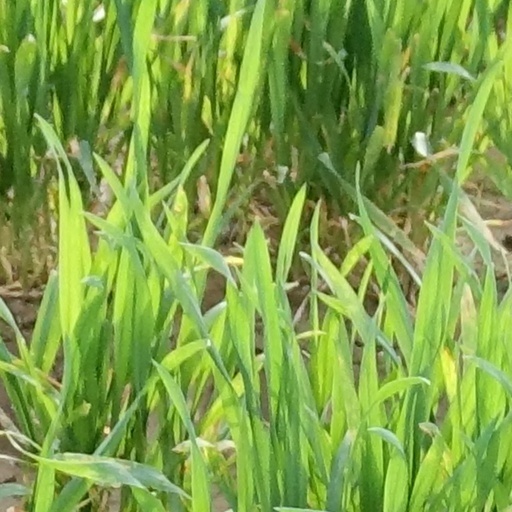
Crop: wheat